Oliver (Scottish surname)

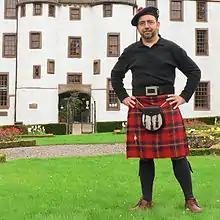
Oliver kilt

Certain Highland tourist literature -and associated maps- explain that the Olivers were a sept of Clan Fraser. This erroneous idea has arisen from the fact that the Frasers living in southern Scotland before moving north to the Inverness area held the barony of Oliver Castle in the 13th century, having acquired it by marriage with the heiress of Oliver, son of Kyluert who then held it. At no time has any family with an Oliver surname ever lived at Oliver Castle, or in the area around it.